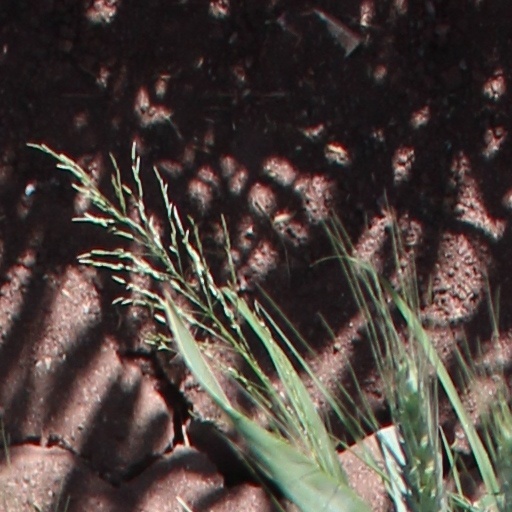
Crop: wheat